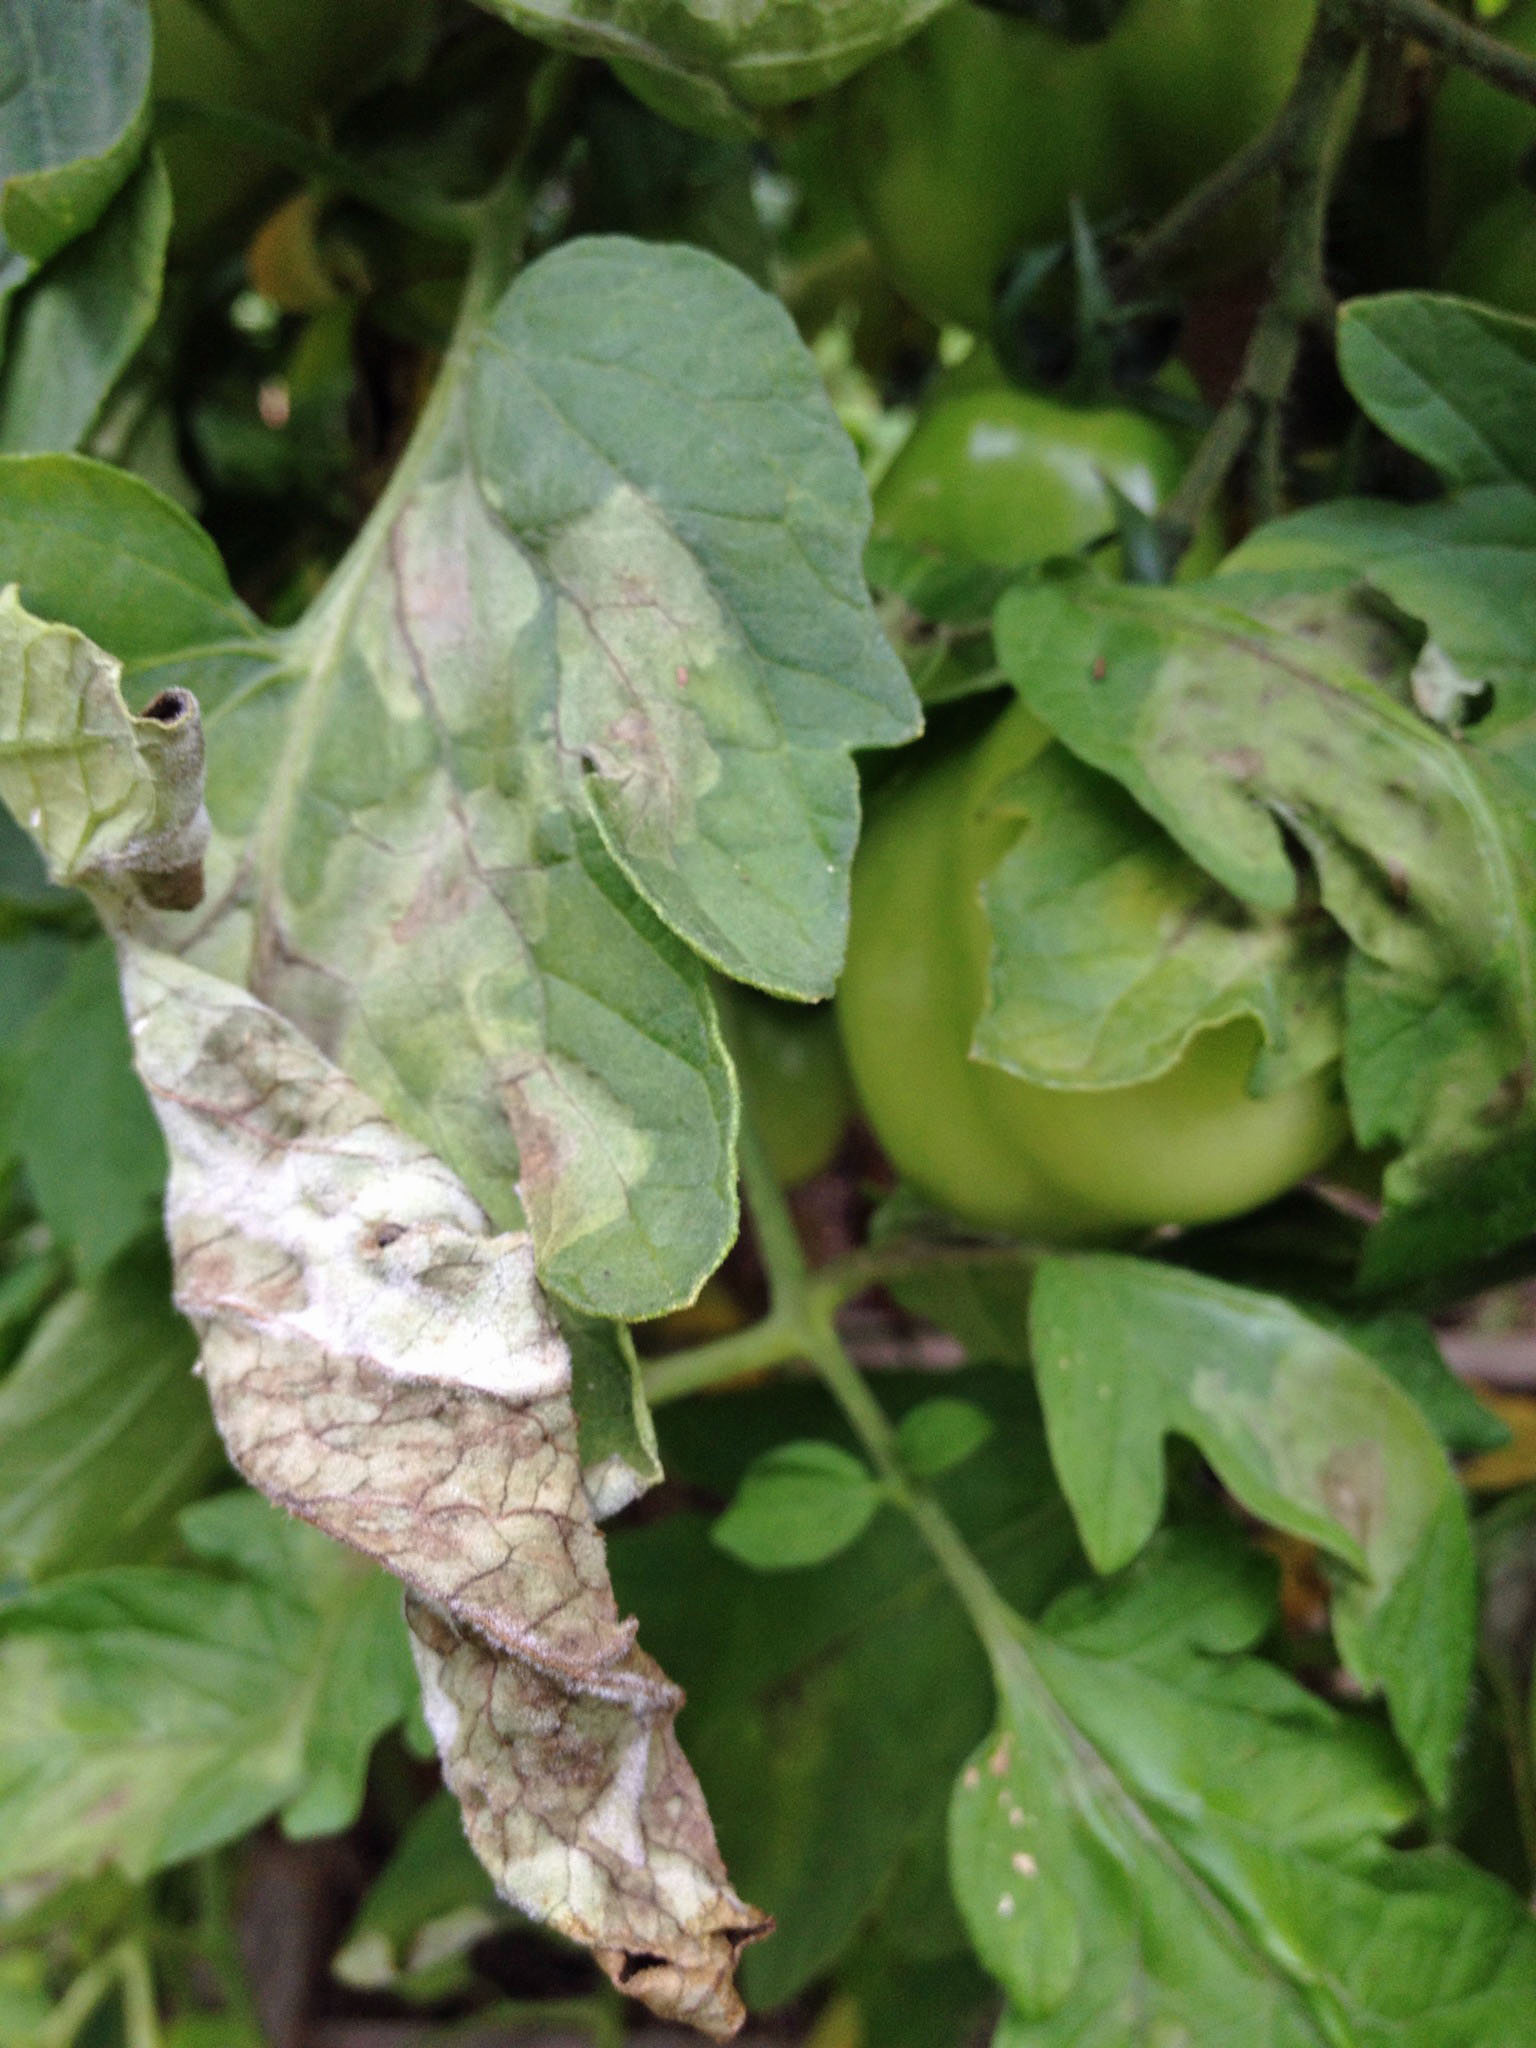
Labels: Tomato leaf late blight, Tomato leaf late blight, Tomato leaf late blight, Tomato leaf late blight